New South Wales

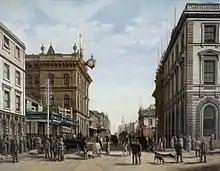
George Street, Sydney, 1883, by Alfred Tischbauer

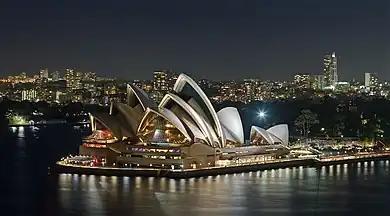
The Sydney Opera House was completed in 1973 and has become a World Heritage Site.

Lachlan Macquarie (governor 1810–1821) commissioned the construction of roads, wharves, churches and public buildings, sent explorers out from Sydney, and employed a planner to design the street layout of Sydney. A road across the Blue Mountains was completed in 1815, opening the way for large scale farming and grazing in the lightly wooded pastures west of the Great Dividing Range.